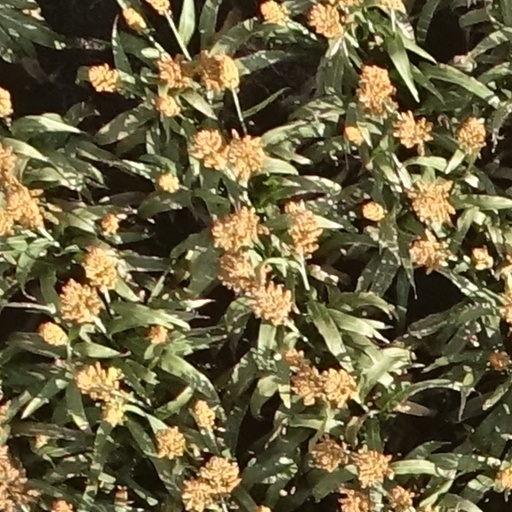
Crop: sorghum